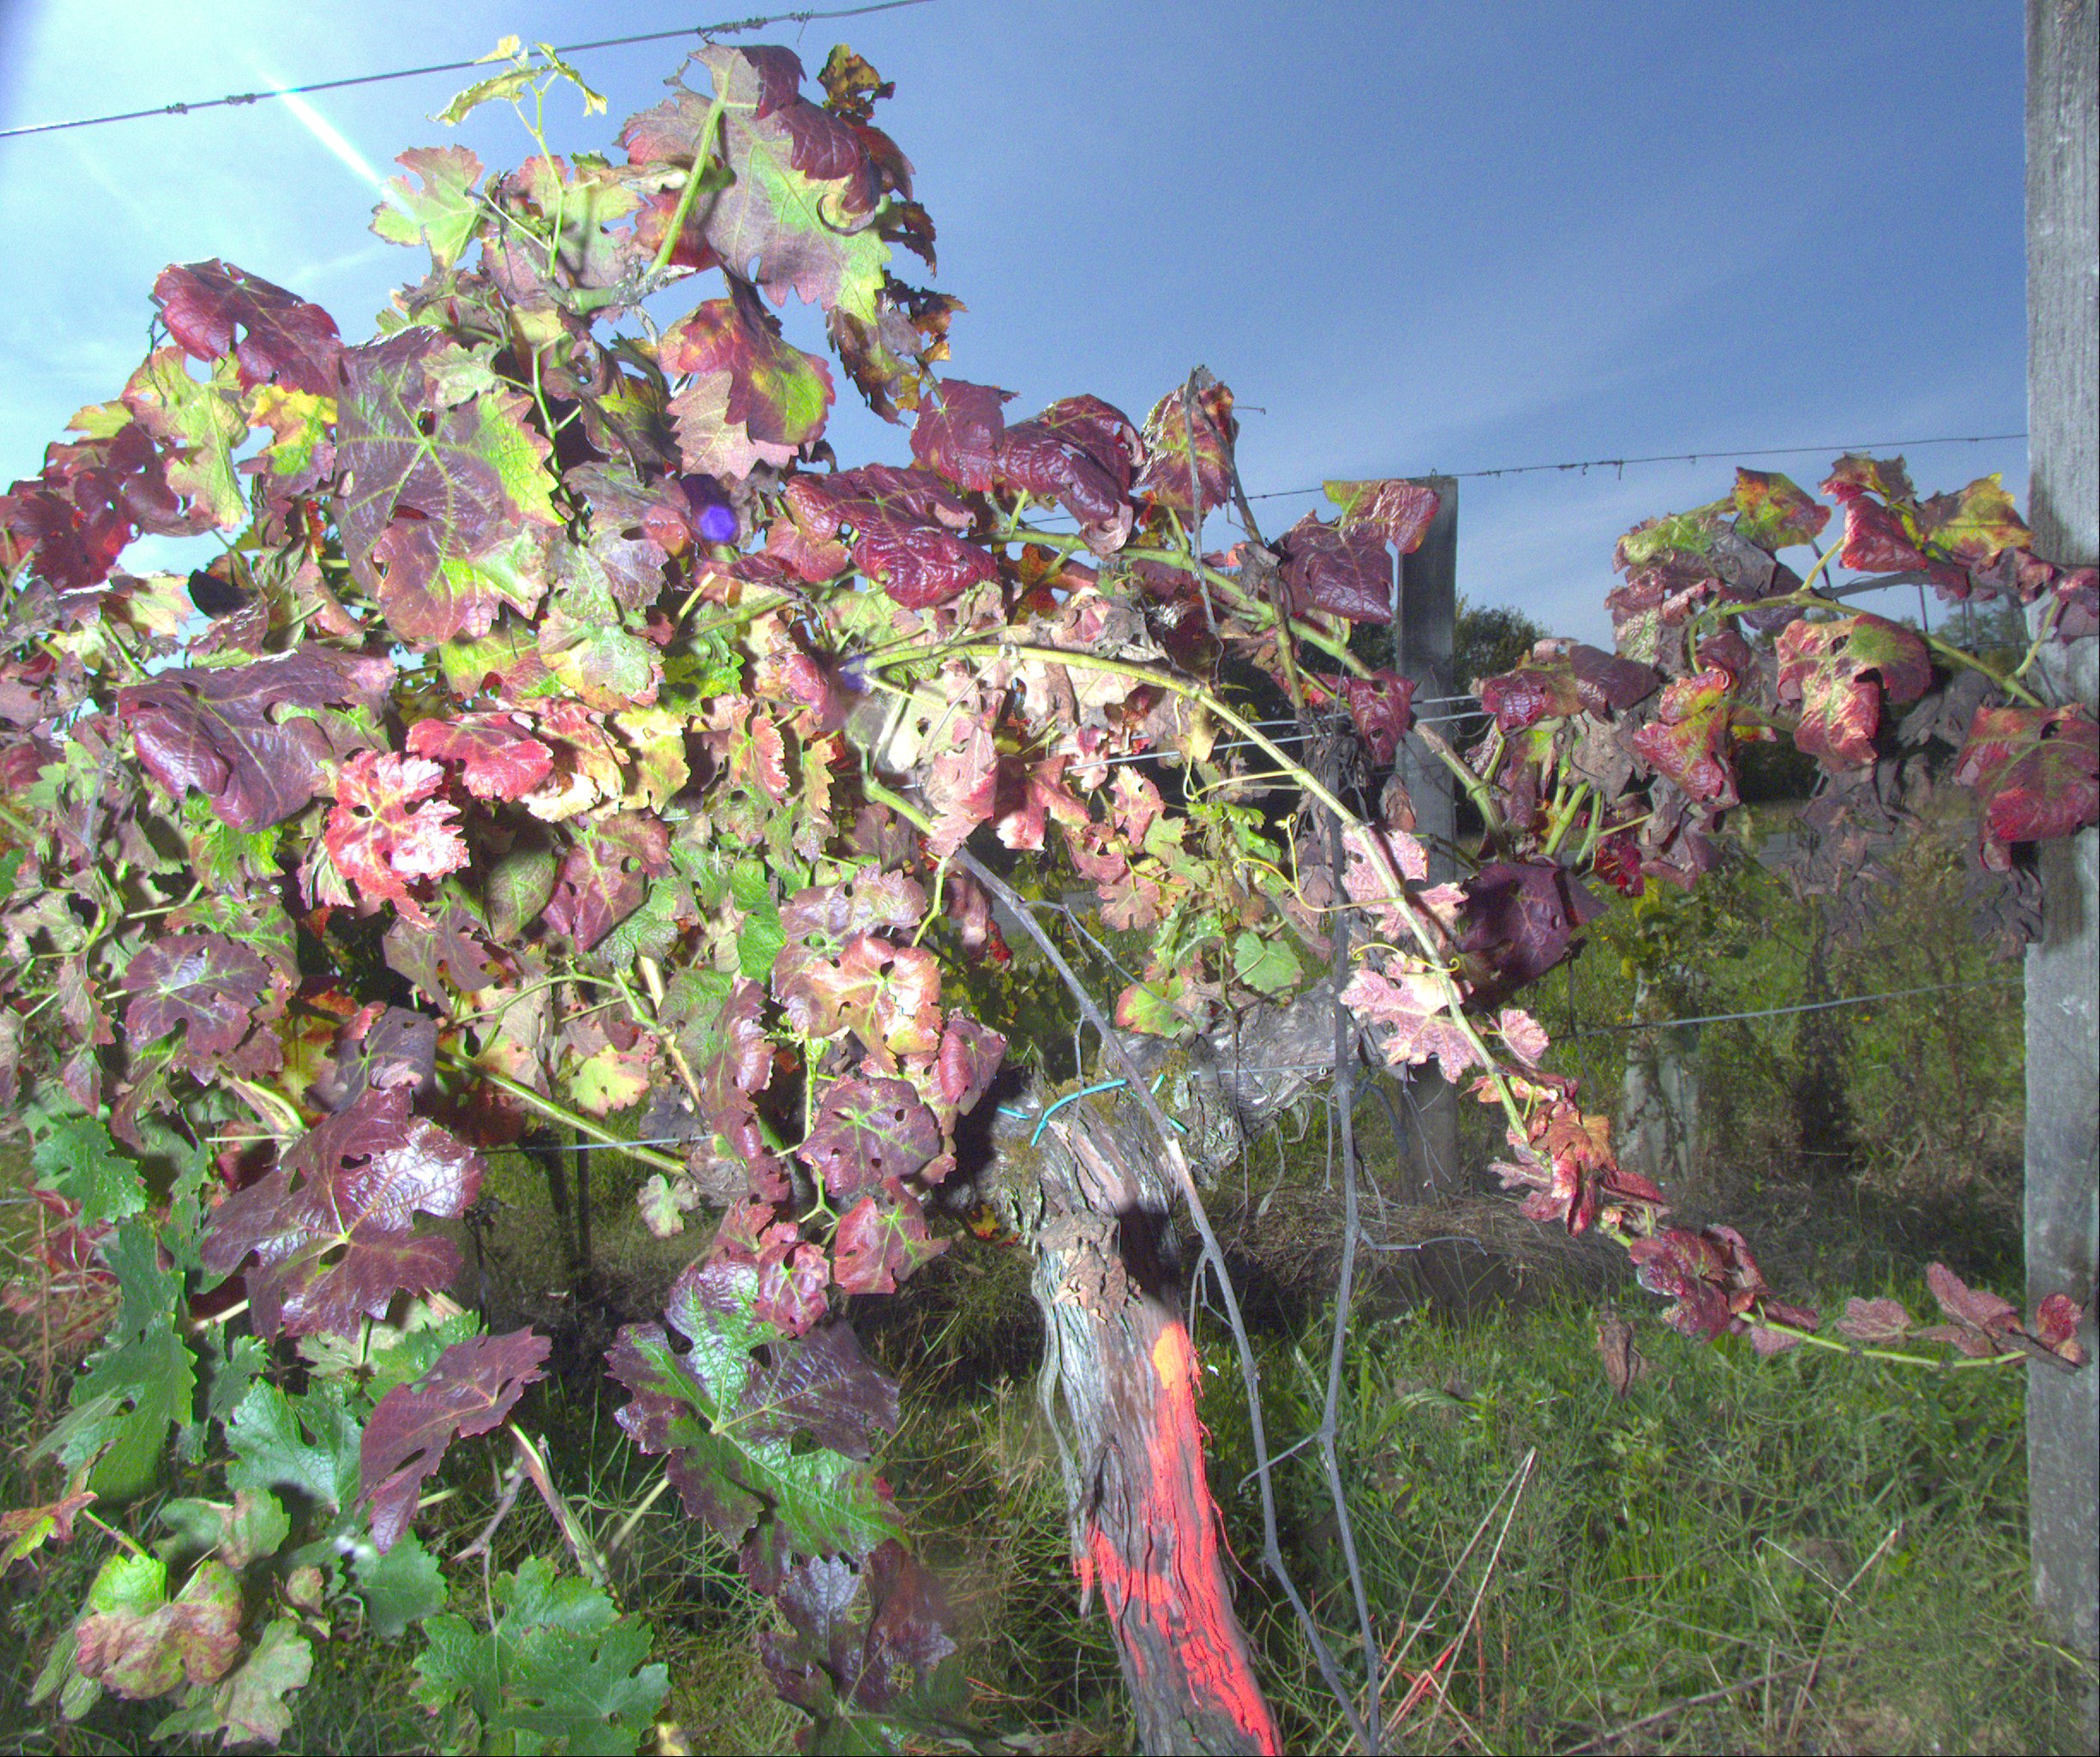
Grape variety: cabernet-sauvignon
Disease: Flavescence dorée (fd)